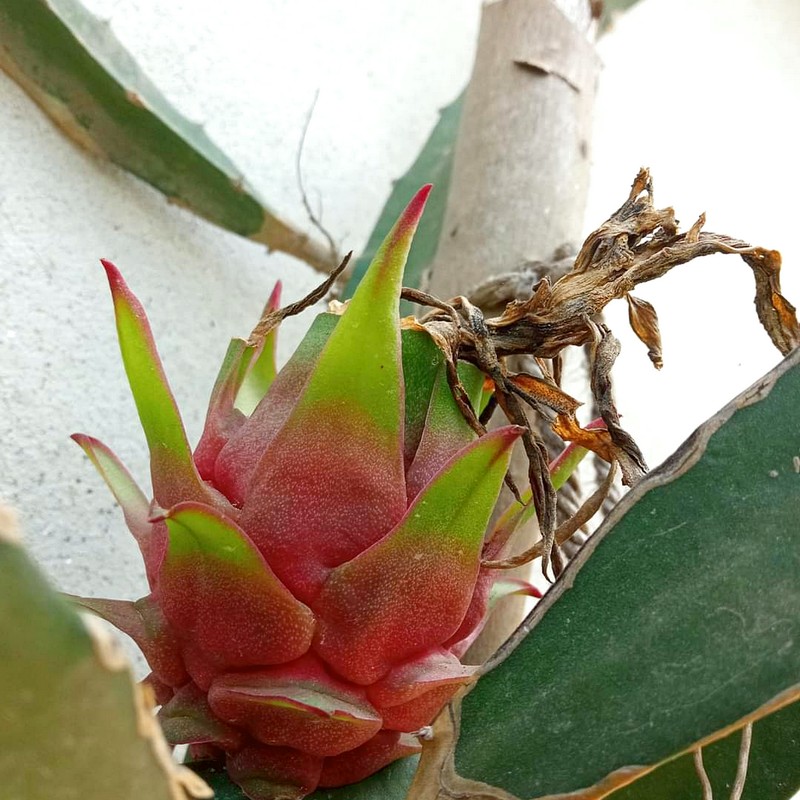
Label: Fresh Dragon Fruit